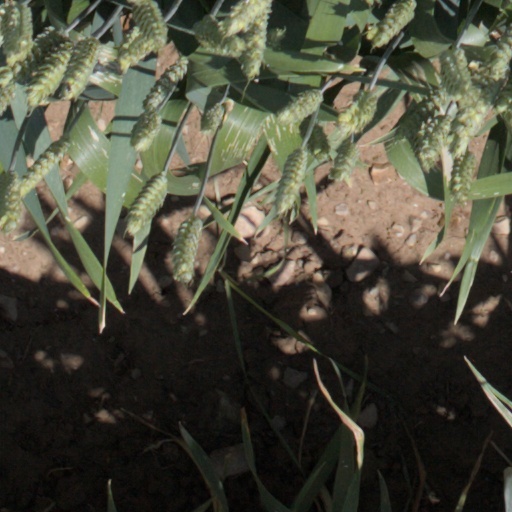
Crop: wheat